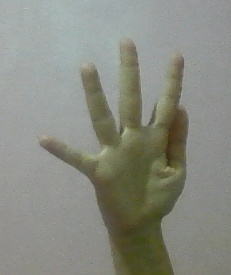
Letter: sheen